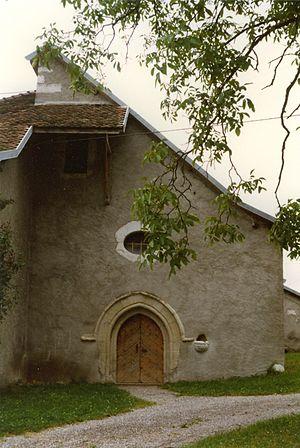
Ancienne église paroissiale de Chevrier, Haute-Savoie. Elle contient de belles fresques.
Chevrier est une commune française située dans le département de la Haute-Savoie, en région Auvergne-Rhône-Alpes.